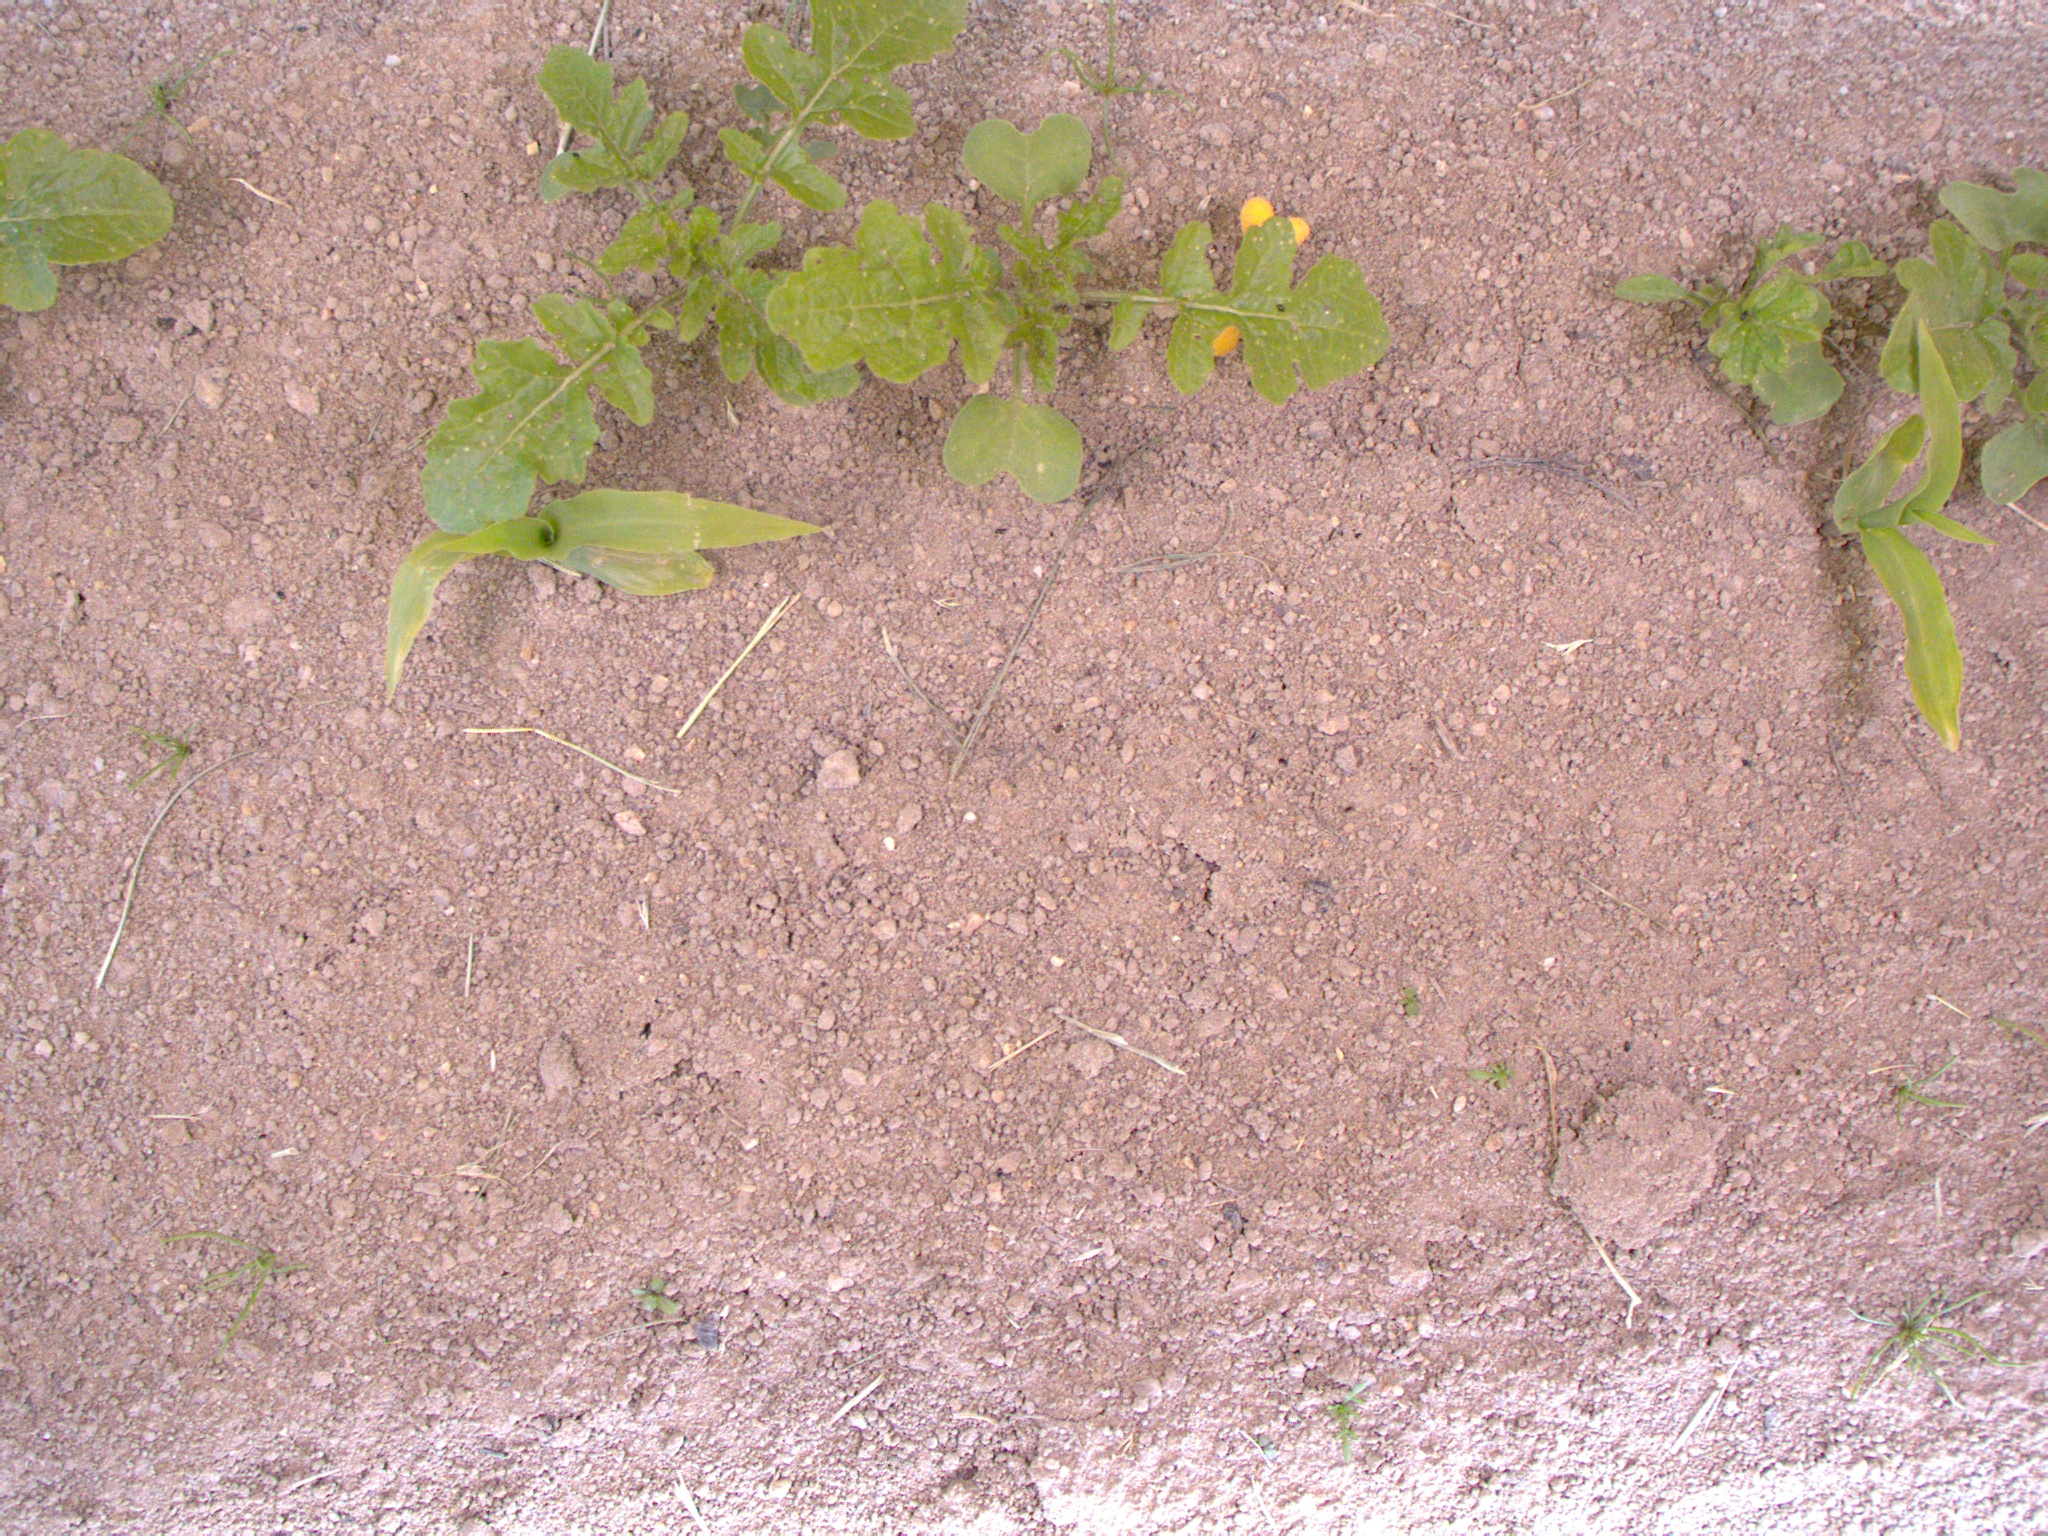
Crop: maize
Objects: maize, maize, stem_maize, stem_maize